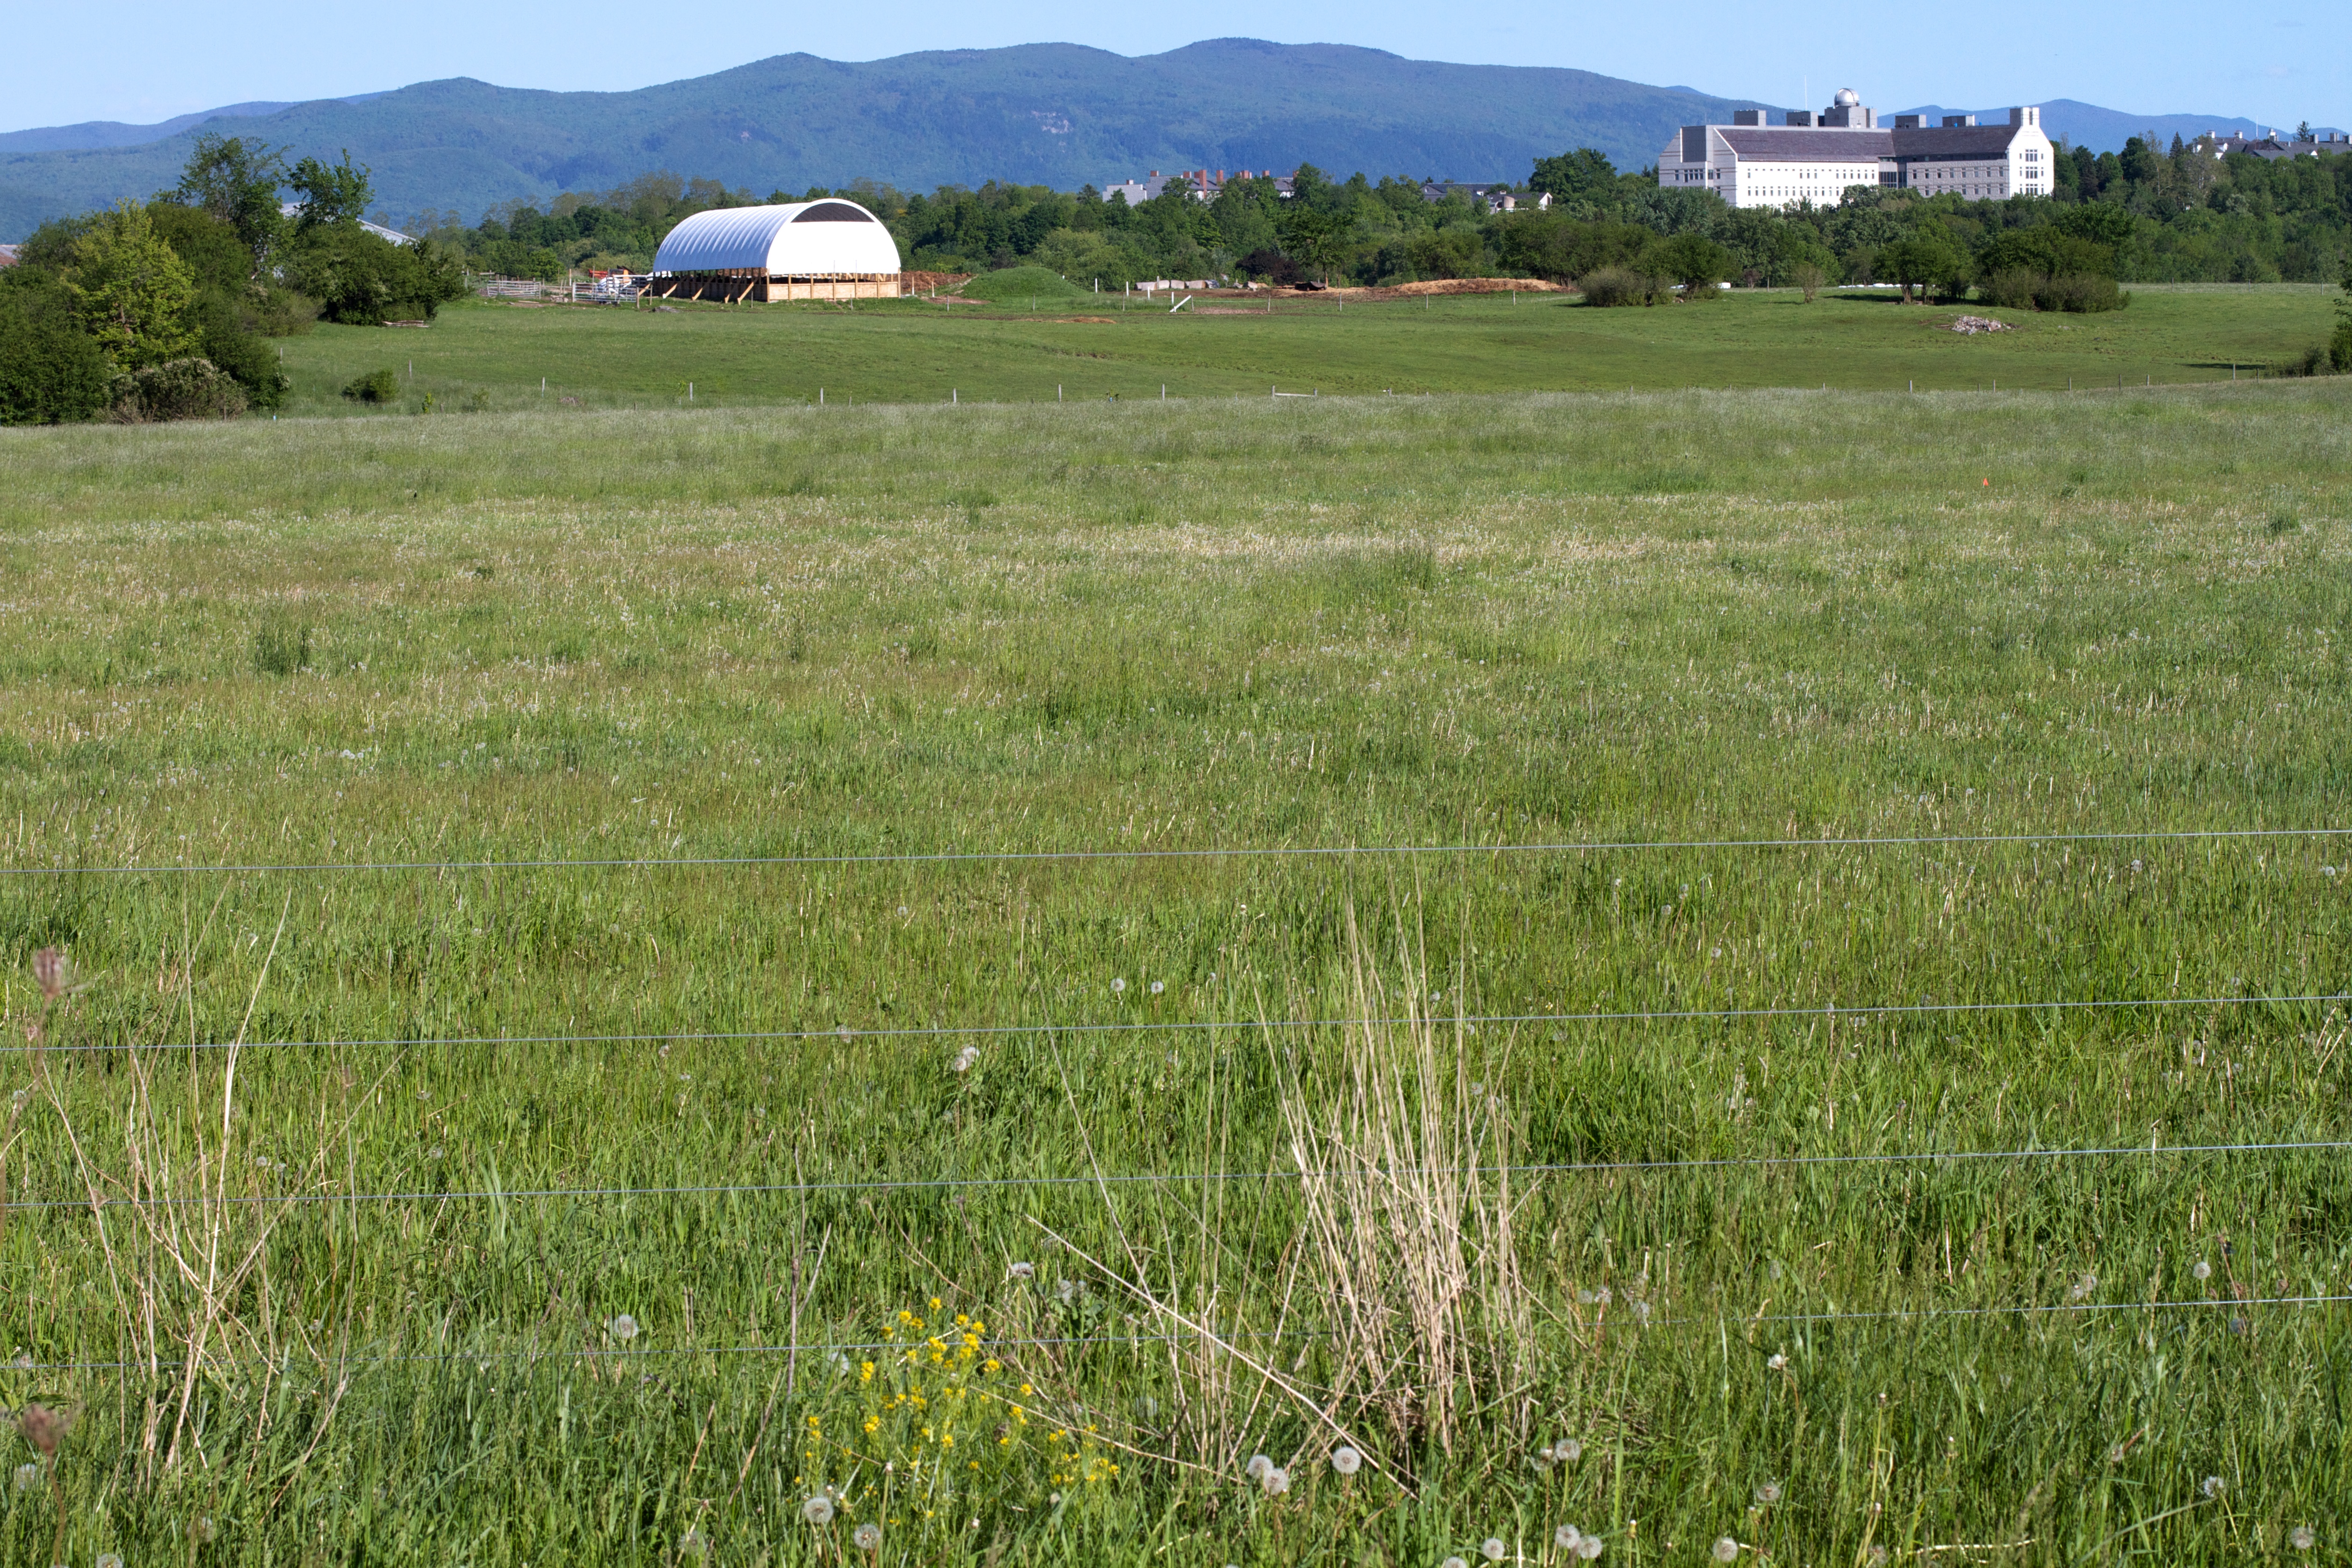
grass, marsh, field, farm, lawn, meadow, prairie, pasture, grazing, agriculture, plain, grassland, wetland, plateau, habitat, raildog, ecosystem, steppe, rural area, paddy field, natural environment, geographical feature, grass family, land lot